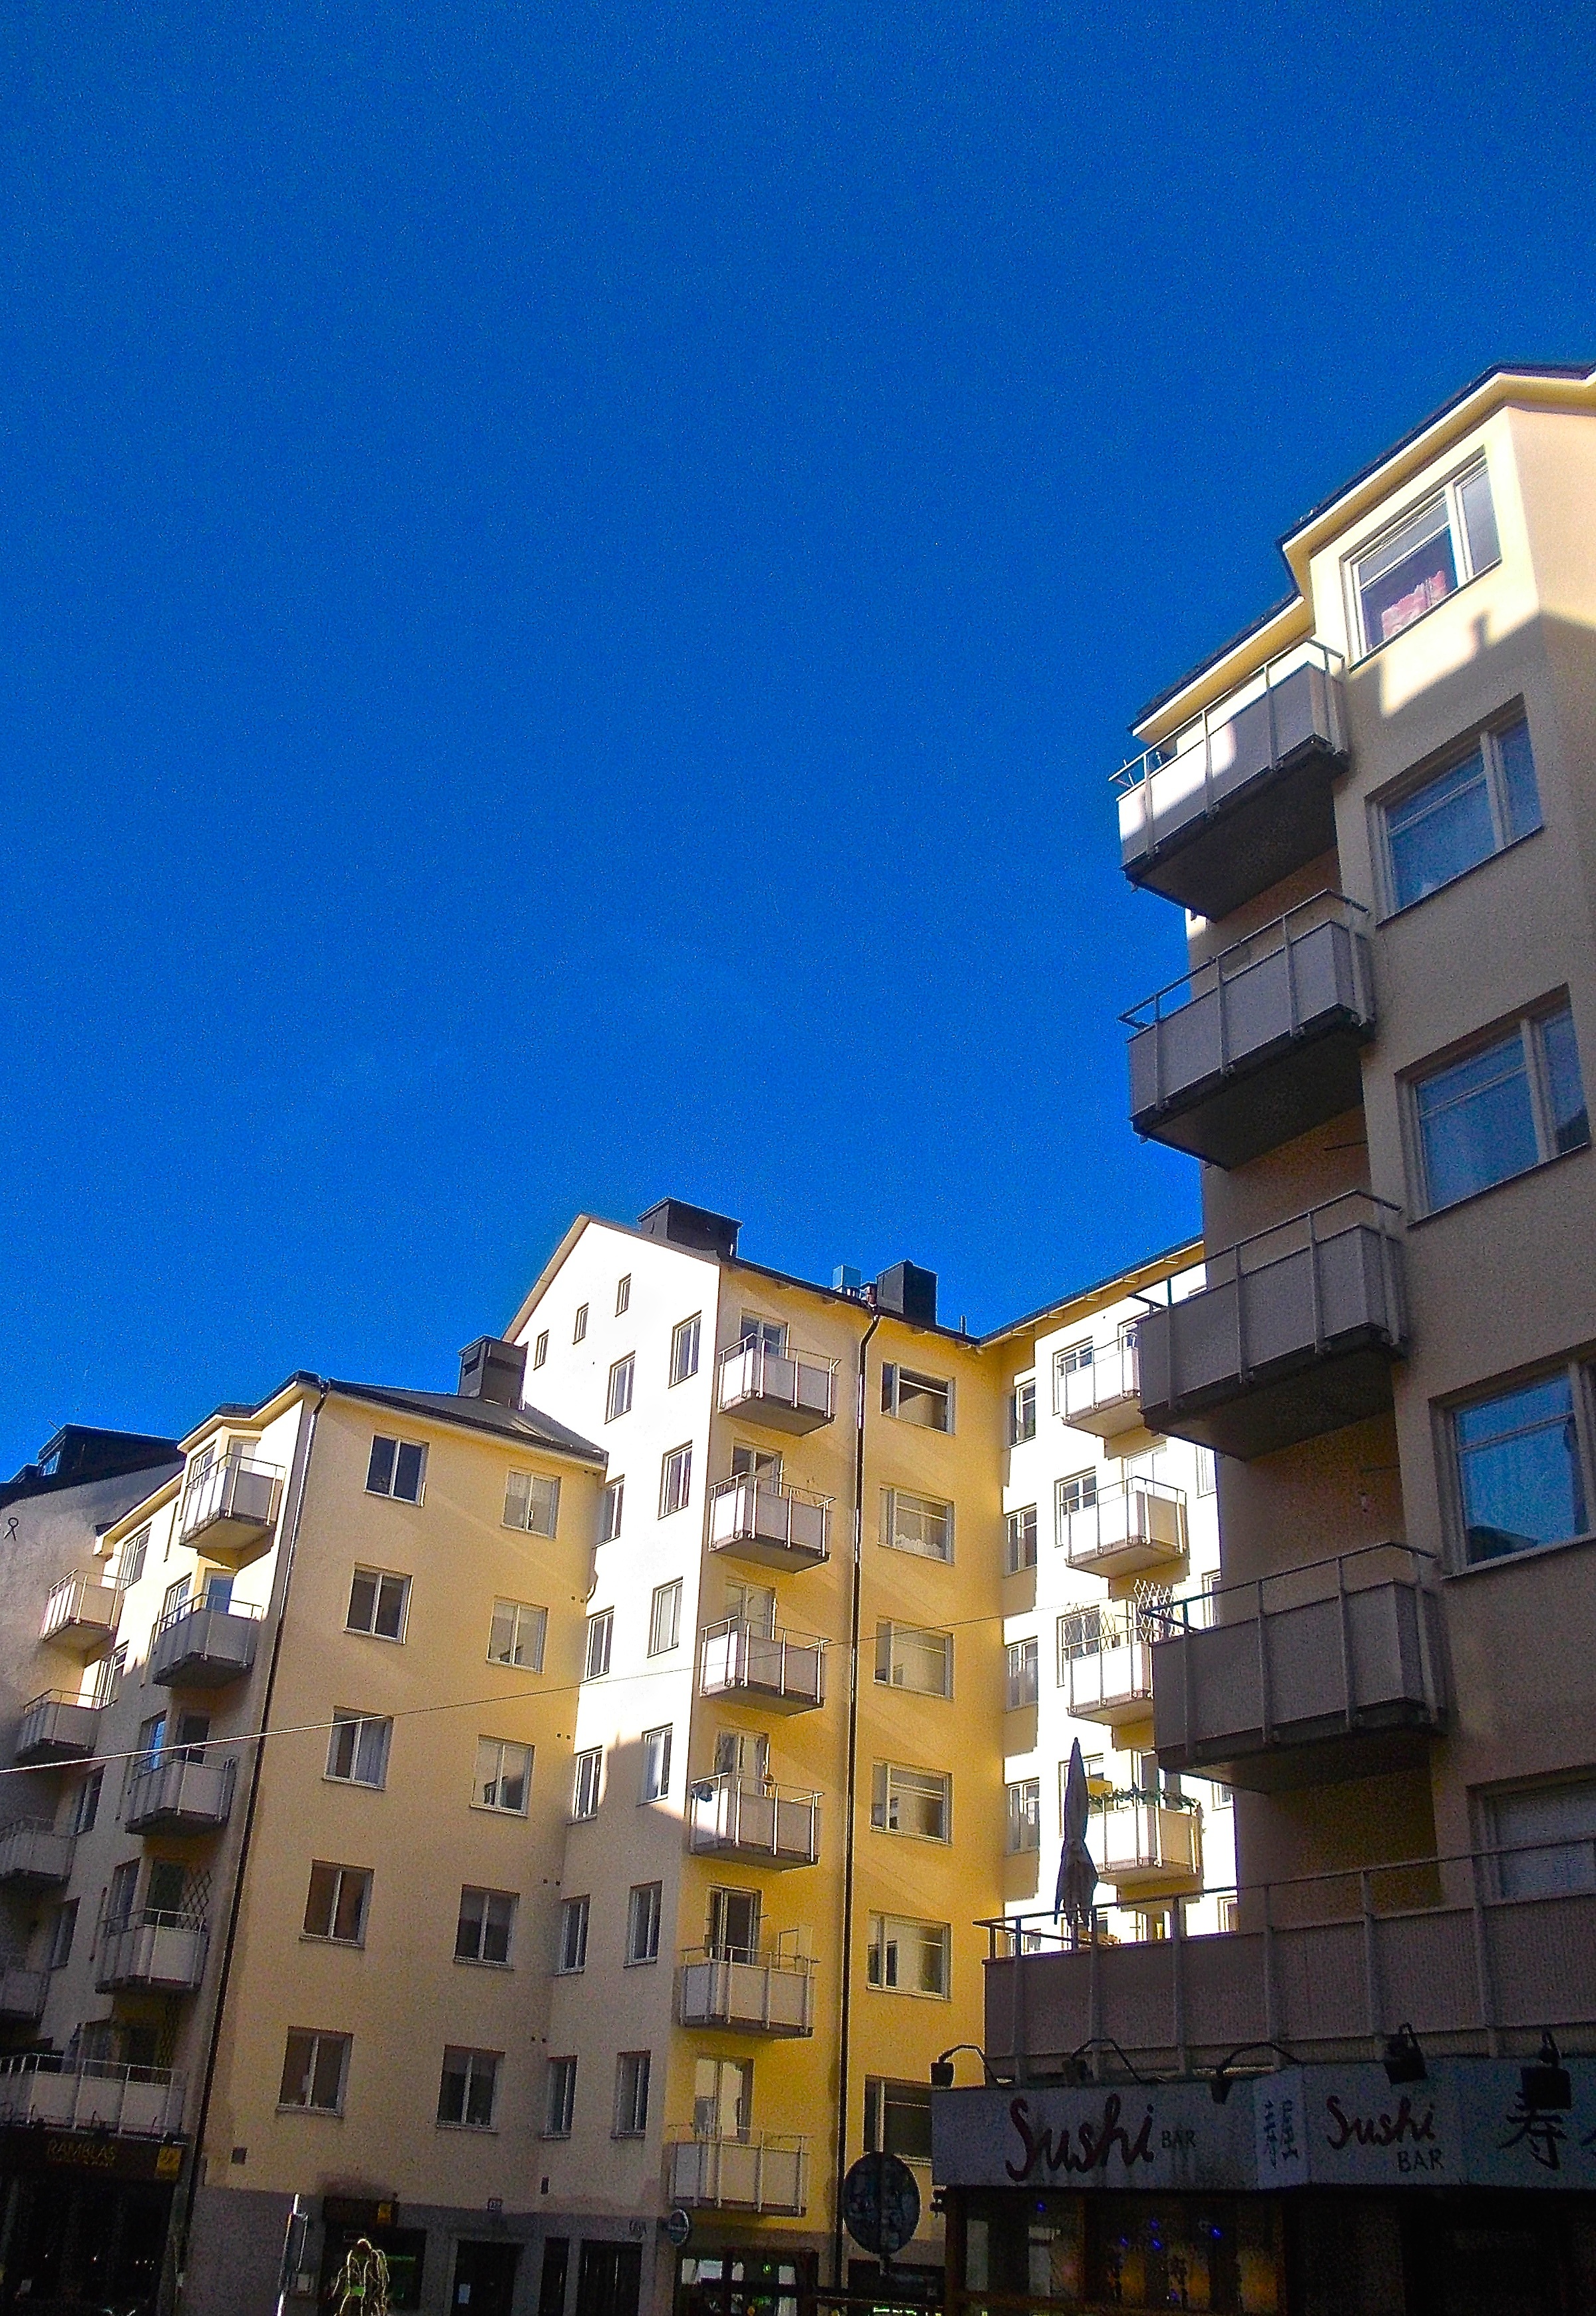
architecture, sky, town, building, city, skyscraper, cityscape, downtown, tower, landmark, facade, apartment, tower block, stockholm, metropolis, condominium, neighbourhood, urban area, residential area, human settlement, metropolitan area, s dermalm, st pauls street